Hugh Trenchard, 1st Viscount Trenchard

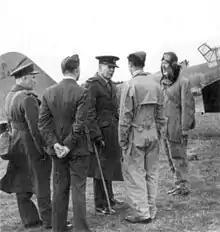
Trenchard with 12 Squadron personnel in France during April 1940.

Just after the outbreak of the Second World War the Prime Minister, Neville Chamberlain, summoned Trenchard and offered him the job of organising advanced training for RAF pilots in Canada, possibly as a pretext to remove Trenchard from England. He turned the post down, saying that the role required a younger man who had up-to-date knowledge of training matters. He then spent the remainder of 1939 arguing that the RAF should be used to strike against Germany from its bases in France. In 1940 he was offered the job of co-ordinating the camouflaging of England, which he flatly refused. Without an official role he took it upon himself to spend the spring of 1940 visiting RAF units, including those of the Advanced Air Striking Force in France. In April, Sir Samuel Hoare, who was again Secretary of State for Air, unsuccessfully attempted to get him to come back as Chief of the Air Staff.